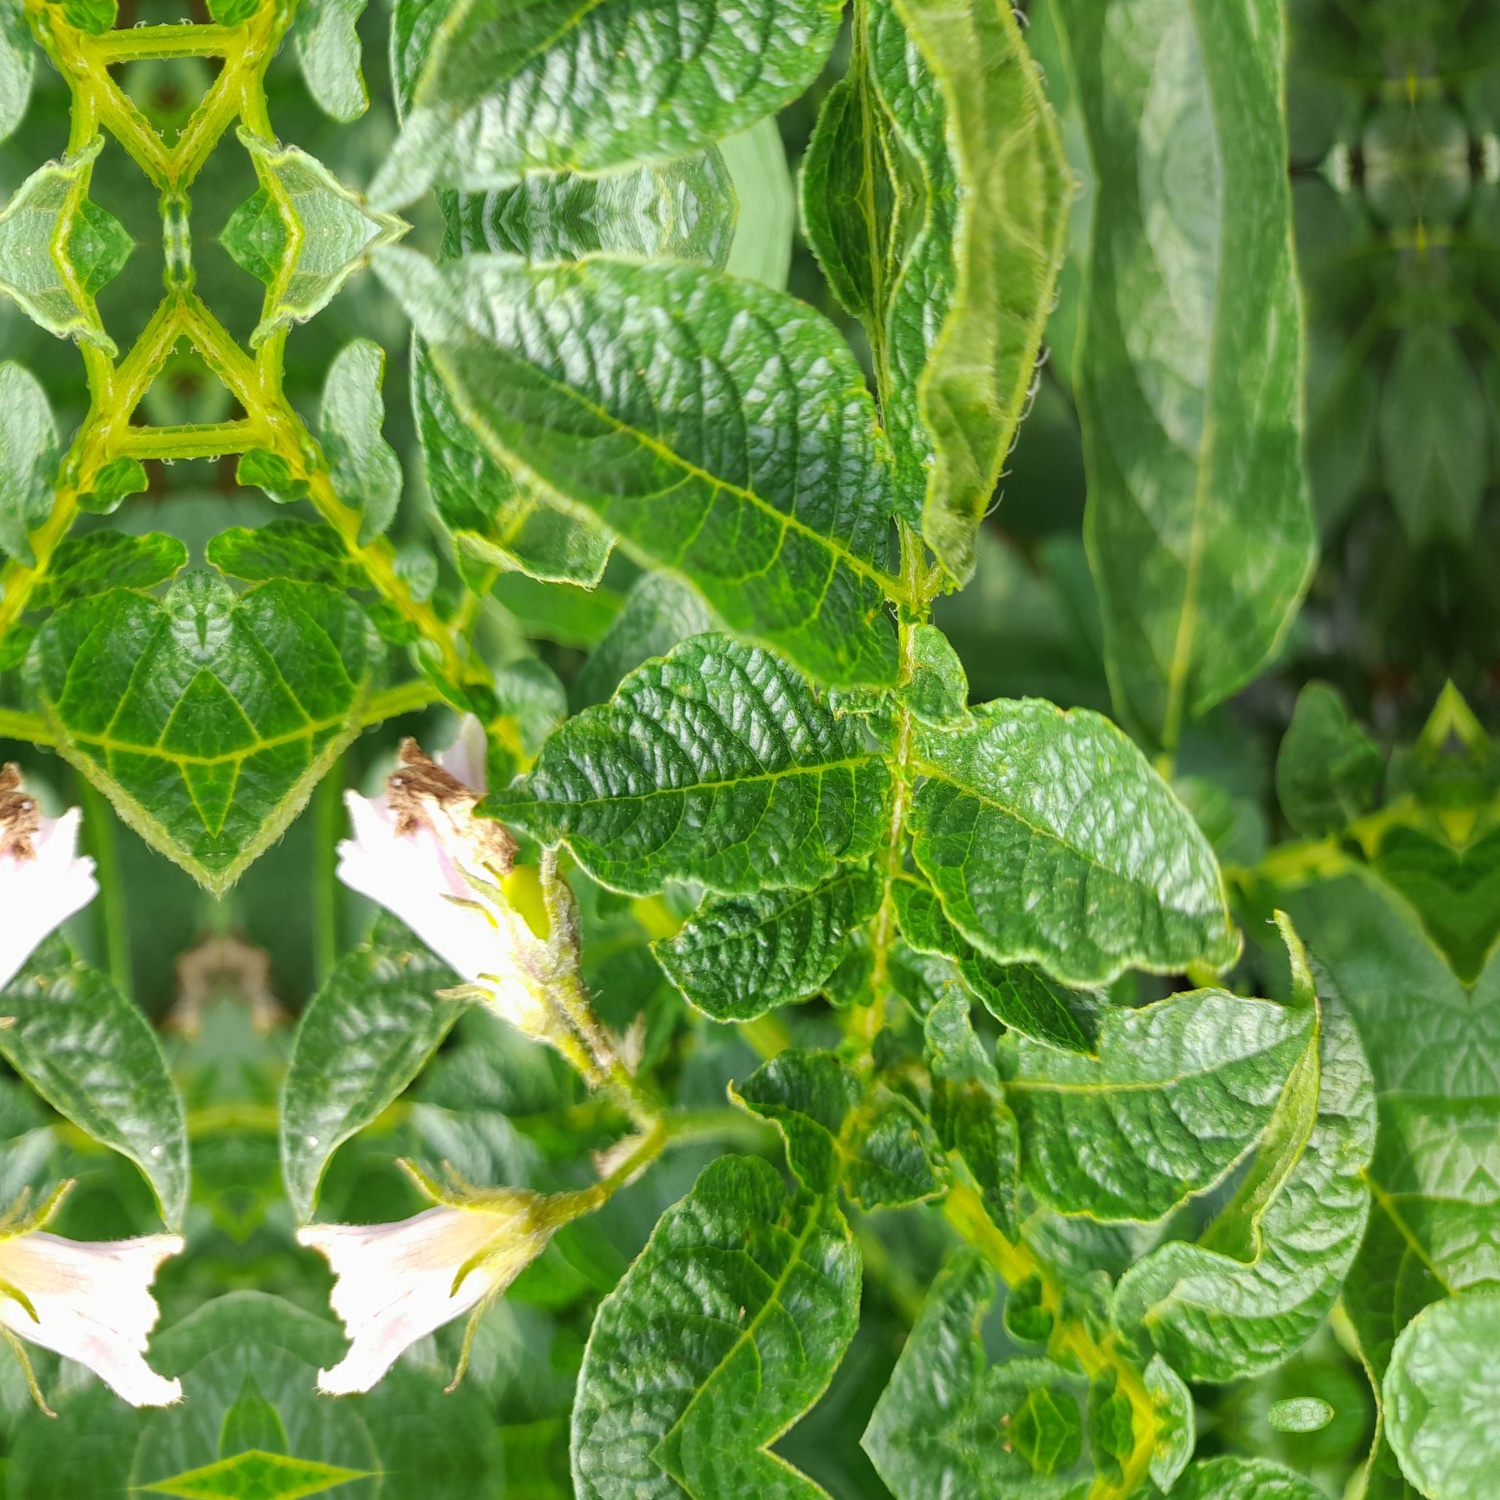
Etiqueta: Virus